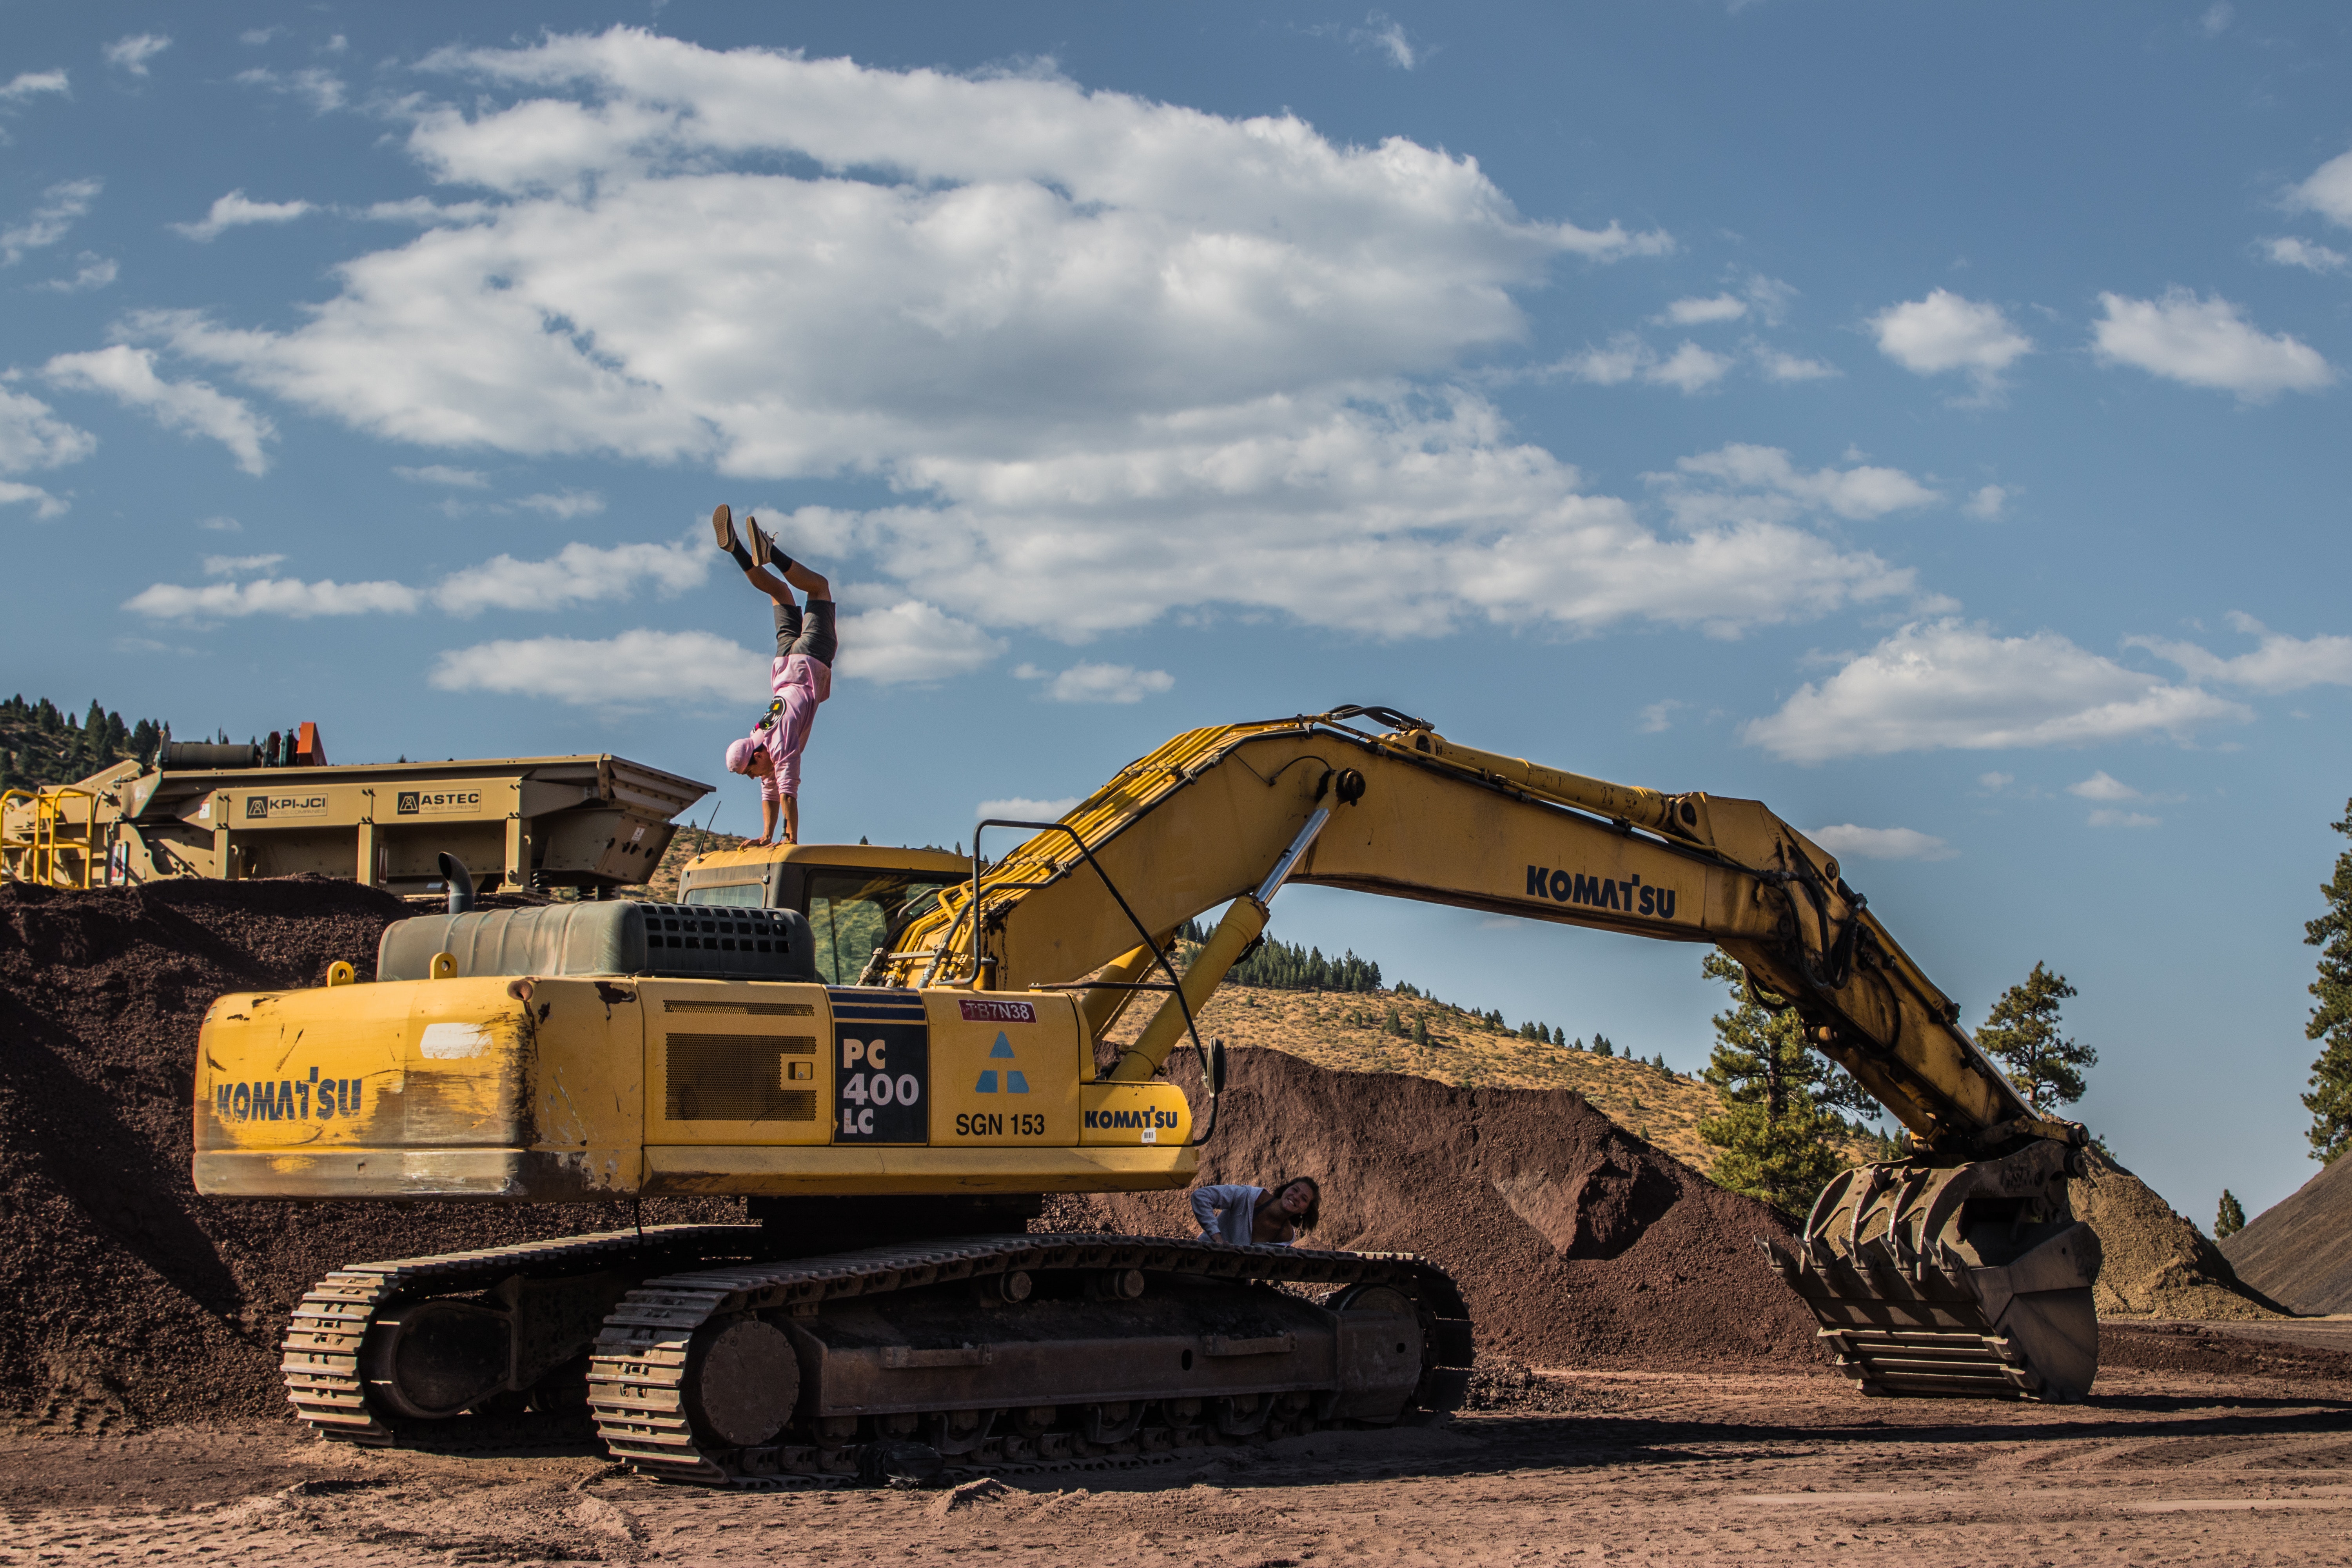
bulldozer, construction equipment, vehicle, transport, soil, construction, sky, demolition, machine, tree, car, mining, landscape, sand, rock, metal